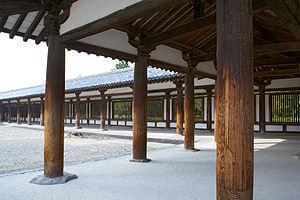
Le Hōryū-ji est un temple bouddhique situé à Ikaruga, bourg de la préfecture de Nara, au Japon.
Cette liste présente les bâtiments japonais de la période Asuka désignés biens culturels importants. Cinq sites ayant survécu avec six bâtiments qui en étaient des composantes sont ainsi désignés, tous trésors nationaux. Tous se trouvent dans la ville d'Ikaruga dans la préfecture de Nara et font partie du patrimoine mondial de l'UNESCO, Monuments bouddhistes de la région de Hōryū-ji.